Tajiks

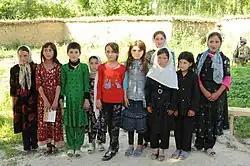

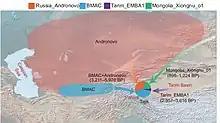

Despite sharing the same name, Tajiks do not refer to the same group of people in Afghanistan and Tajikistan. In Afghanistan, a "Tajik" is typically defined as any primarily Dari-speaking Sunni Muslim who refer to themselves by the region, province, city, town, or village that they are from, such as "Badakhshi", "Baghlani", "Mazari", "Panjsheri", "Kabuli", "Herati", "Kohistani", etc. Although in the past, some non-Pashto speaking tribes were identified as Tajik, for example, the Furmuli. By this definition, according to the World Factbook, Tajiks make up about 25–27% of Afghanistan's population, but according to other sources, they form 37–39% of the population. Other sources however, for example the Encyclopædia Britannica, state that they constitute about 12–20% of the population, which is mostly excluding Persianized ethnic groups like some Pashtuns, Uzbeks, Qizilbash, Aimaqs etc. who, especially in large urban areas like Kabul or Herat, assimilated into the respective local culture. Tajiks (or Farsiwans respectively) are predominant in four of the largest cities in Afghanistan (Kabul, Mazar-e Sharif, Herat, and Ghazni) and make up the qualified majority in the northern and western provinces of Badakhshan, Panjshir and Balkh, while making up significant portions of the population in Takhar, Kabul, Parwan, Kapisa, Baghlan, Badghis and Herat. Despite not being Tajik, the westernmost Indo-Aryan Pashayi people of northeastern Afghanistan have deliberately been listed as Tajik by census takers and government agents. However, this is probably because Pashayi-speaking Nizari Isma’ilis refer to themselves as Tajik.